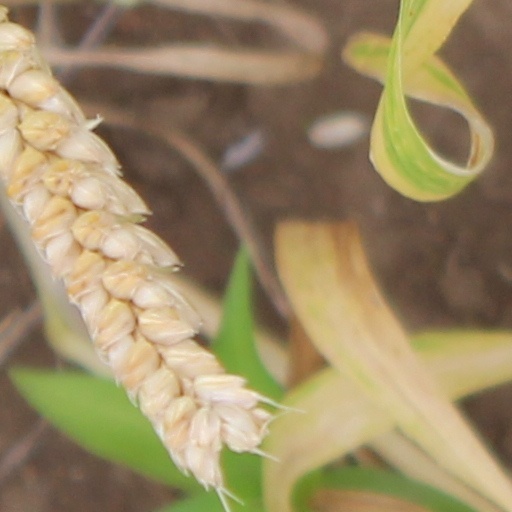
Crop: wheat